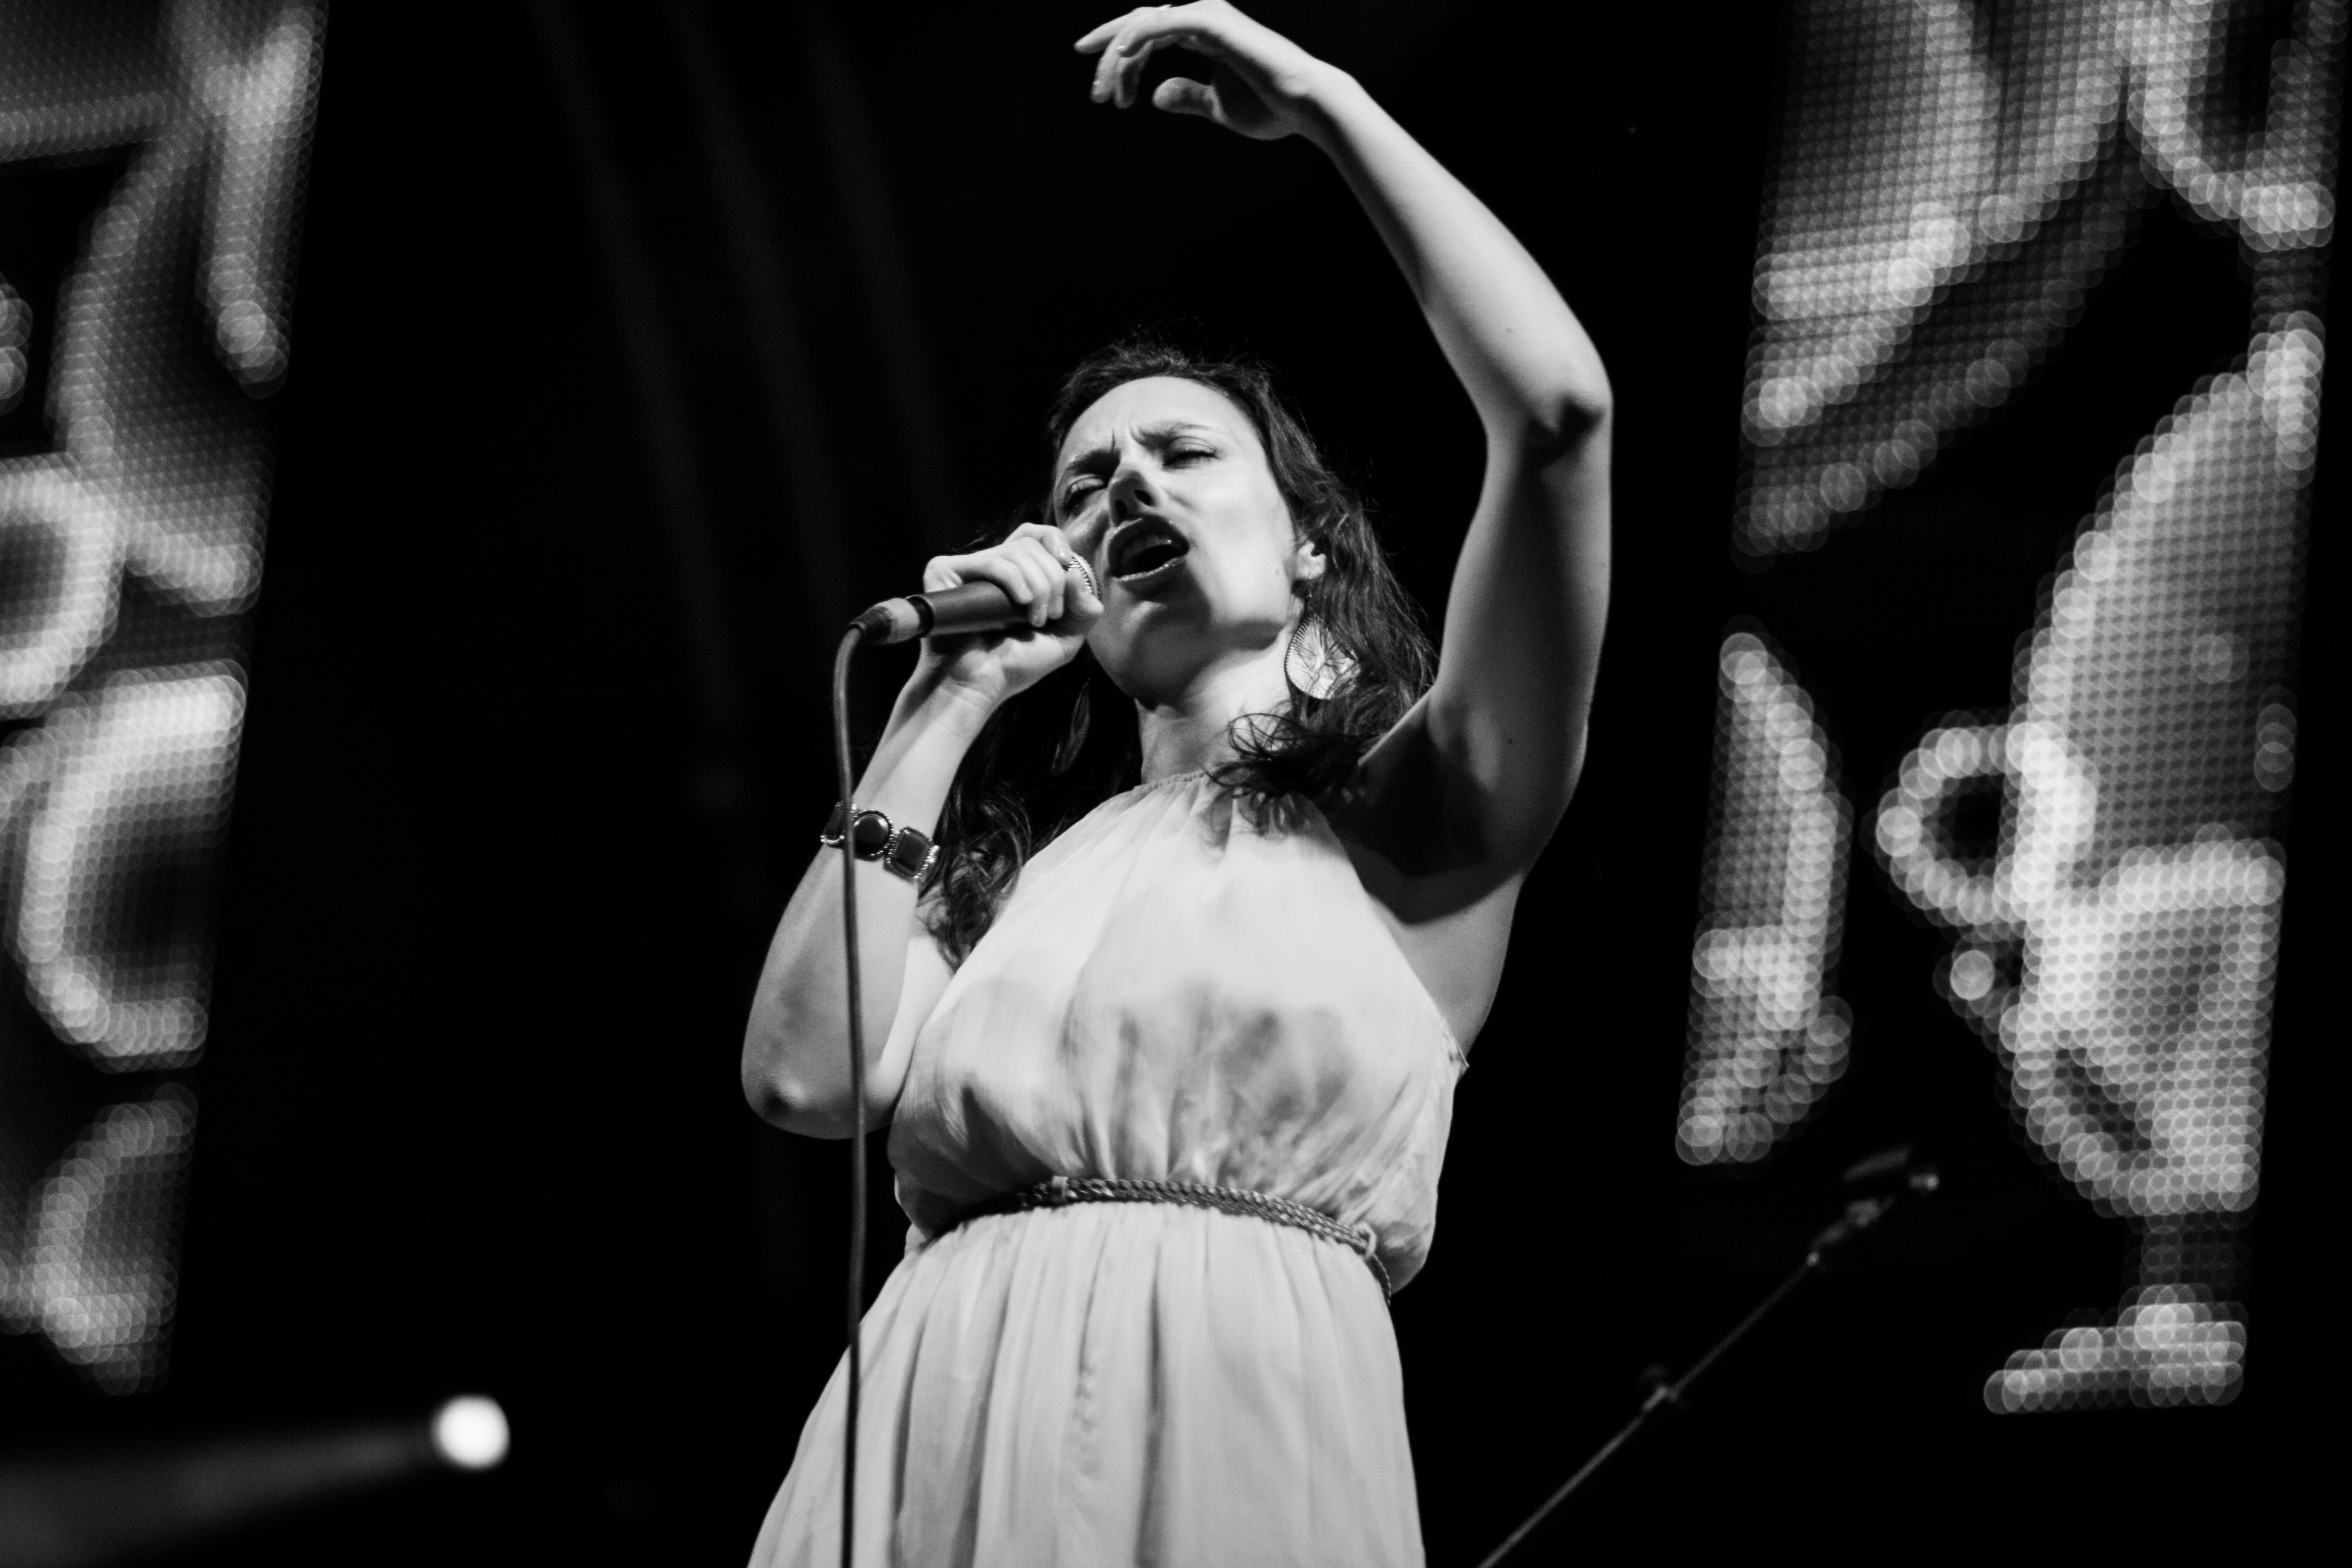
music, black and white, live, dance, black, monochrome, performance art, stage, brussels, marathon, jazz, bruxelles, 2012, jennifer, scavuzzo, performance, singing, guitarist, entertainment, performing arts, monochrome photography